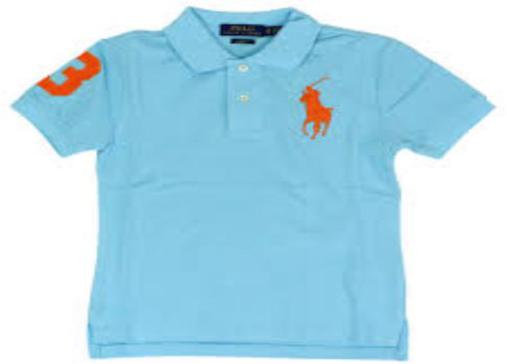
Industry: Clothes